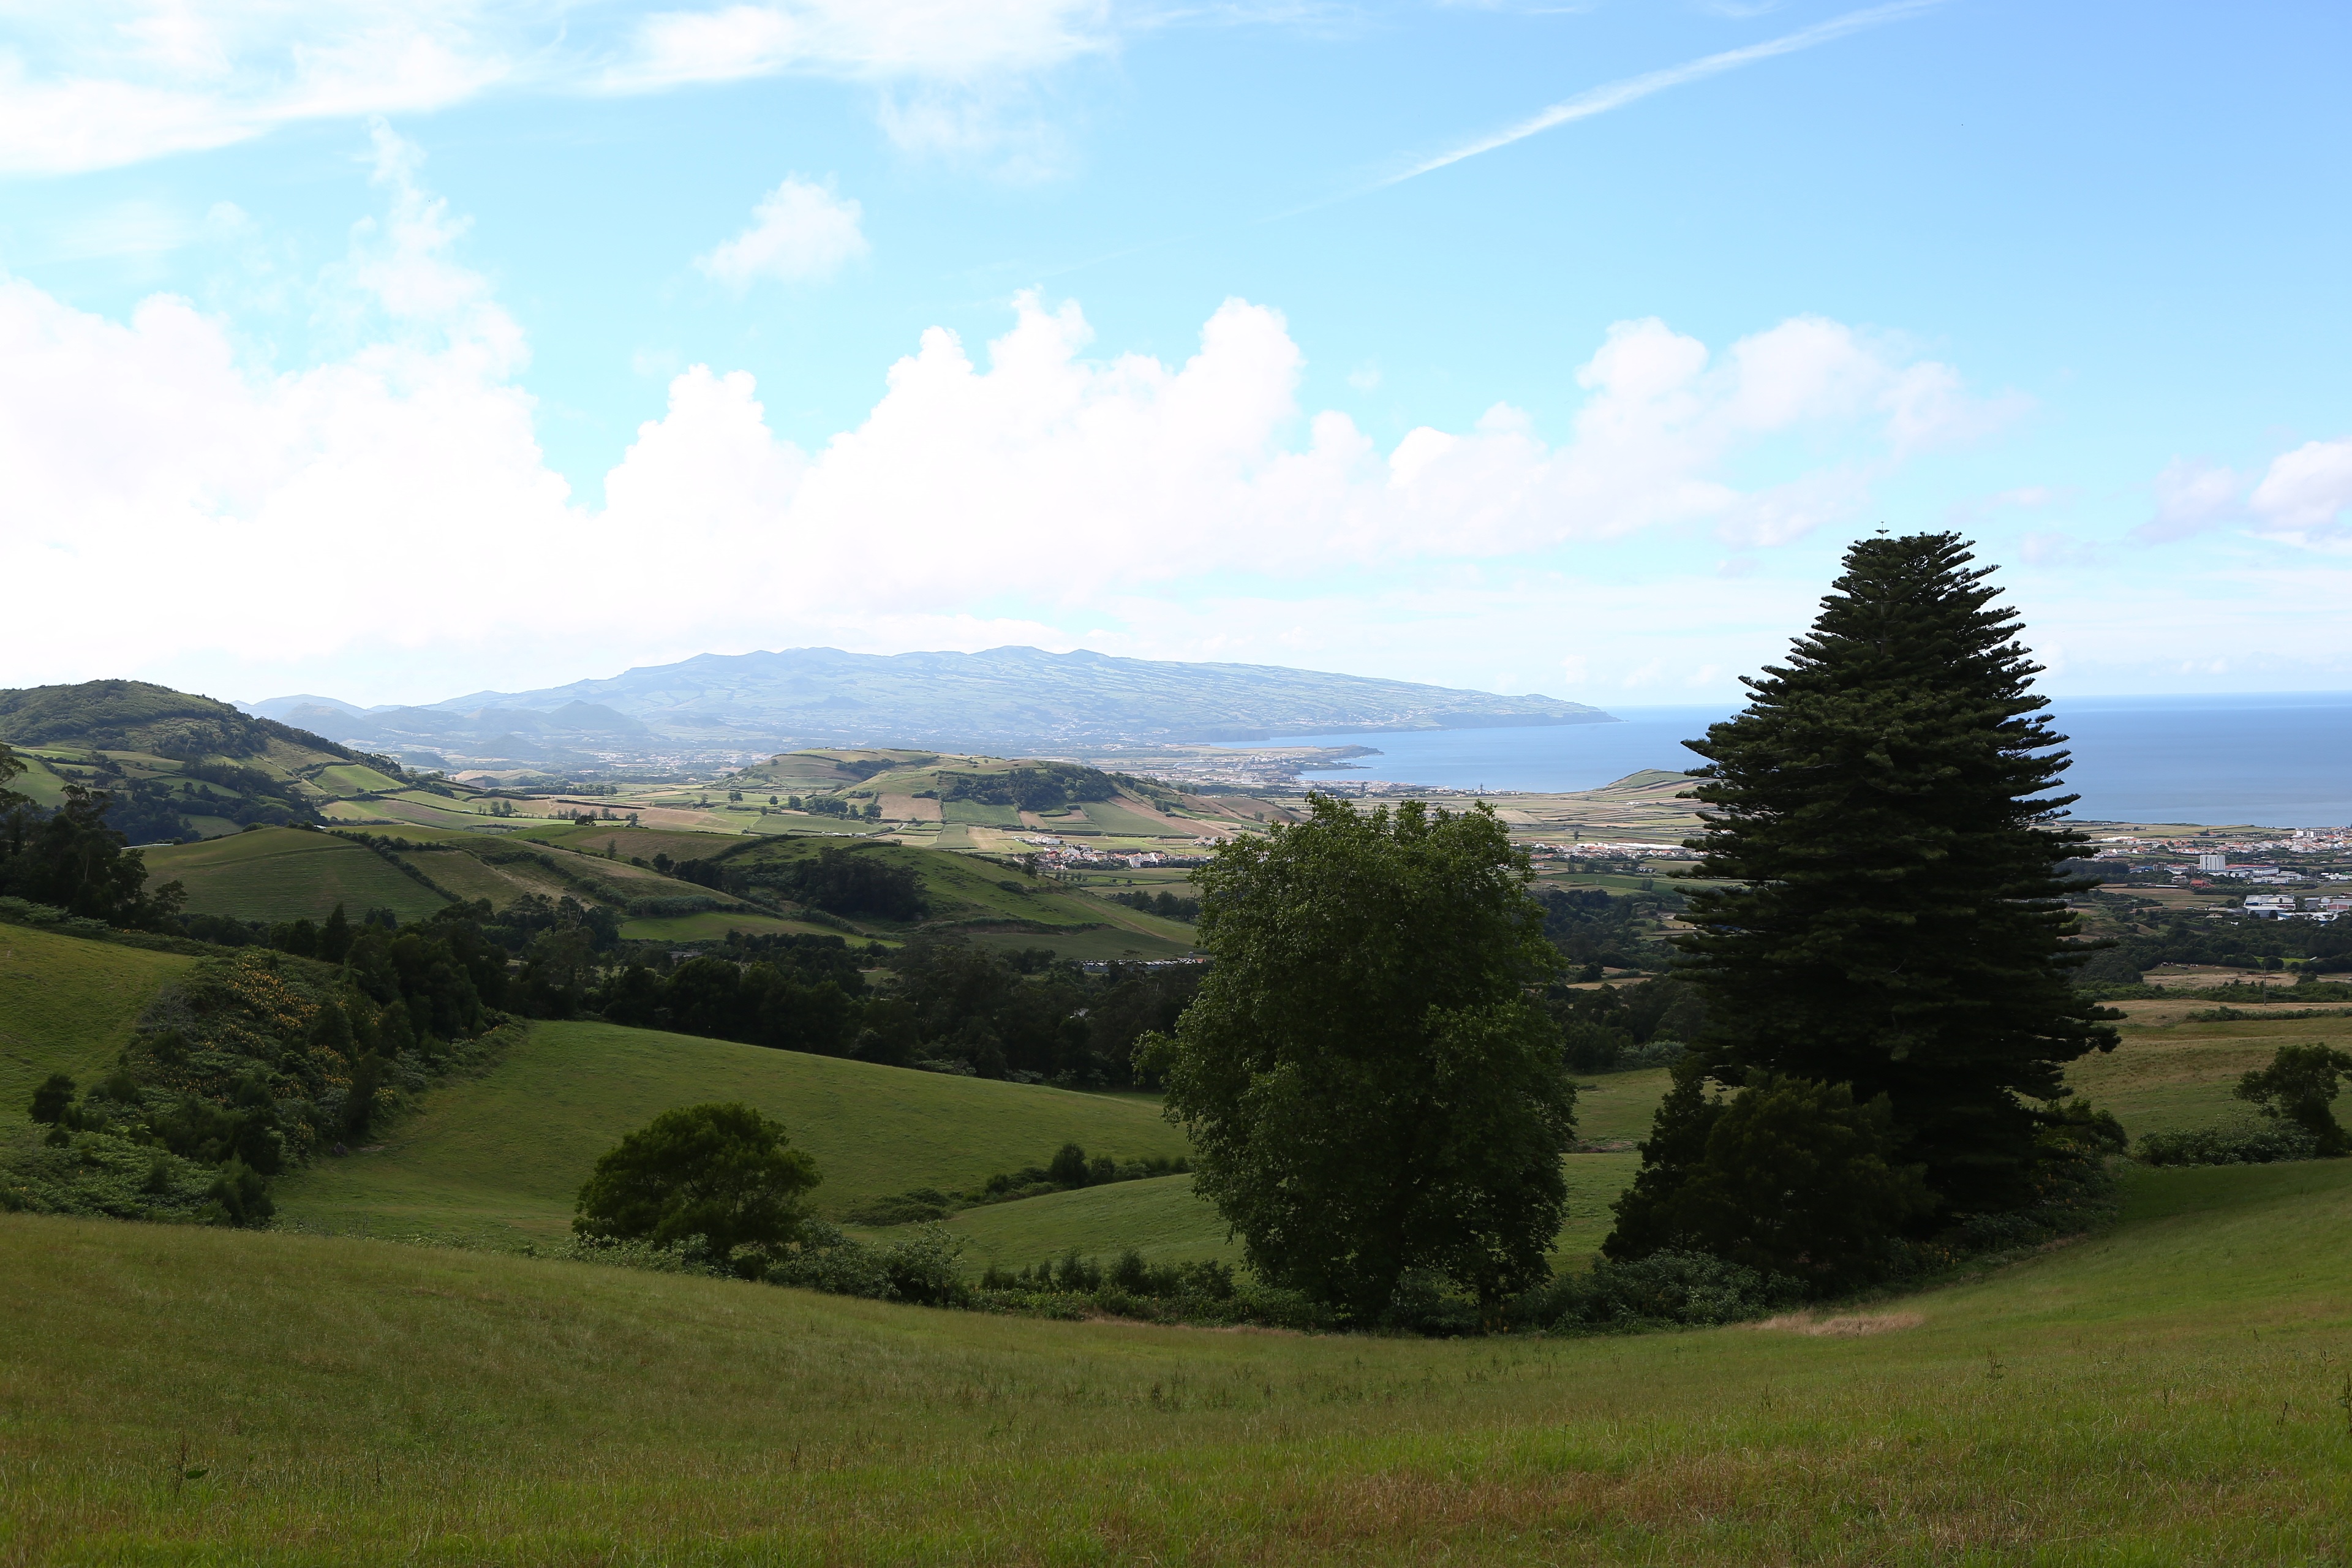
landscape, tree, nature, grass, wilderness, mountain, field, meadow, hill, valley, mountain range, green, cottage, pasture, highland, ridge, plain, alps, grassland, plateau, fell, habitat, loch, ecosystem, rural area, landform, azores, geographical feature, mountainous landforms